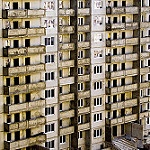
Label: buildings